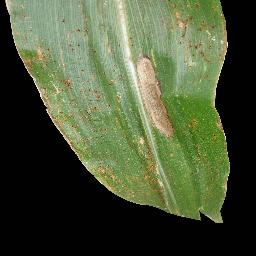
Label: Corn___Common_rust